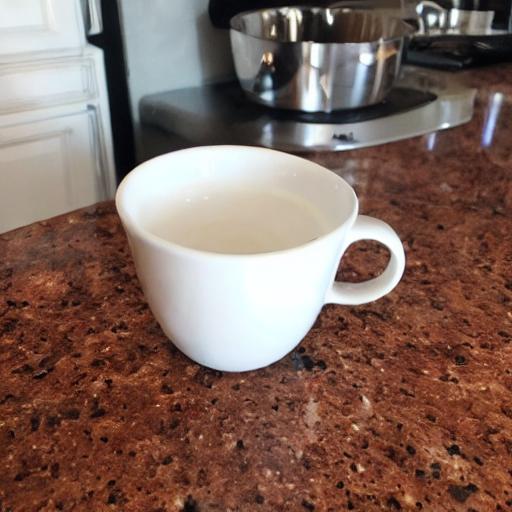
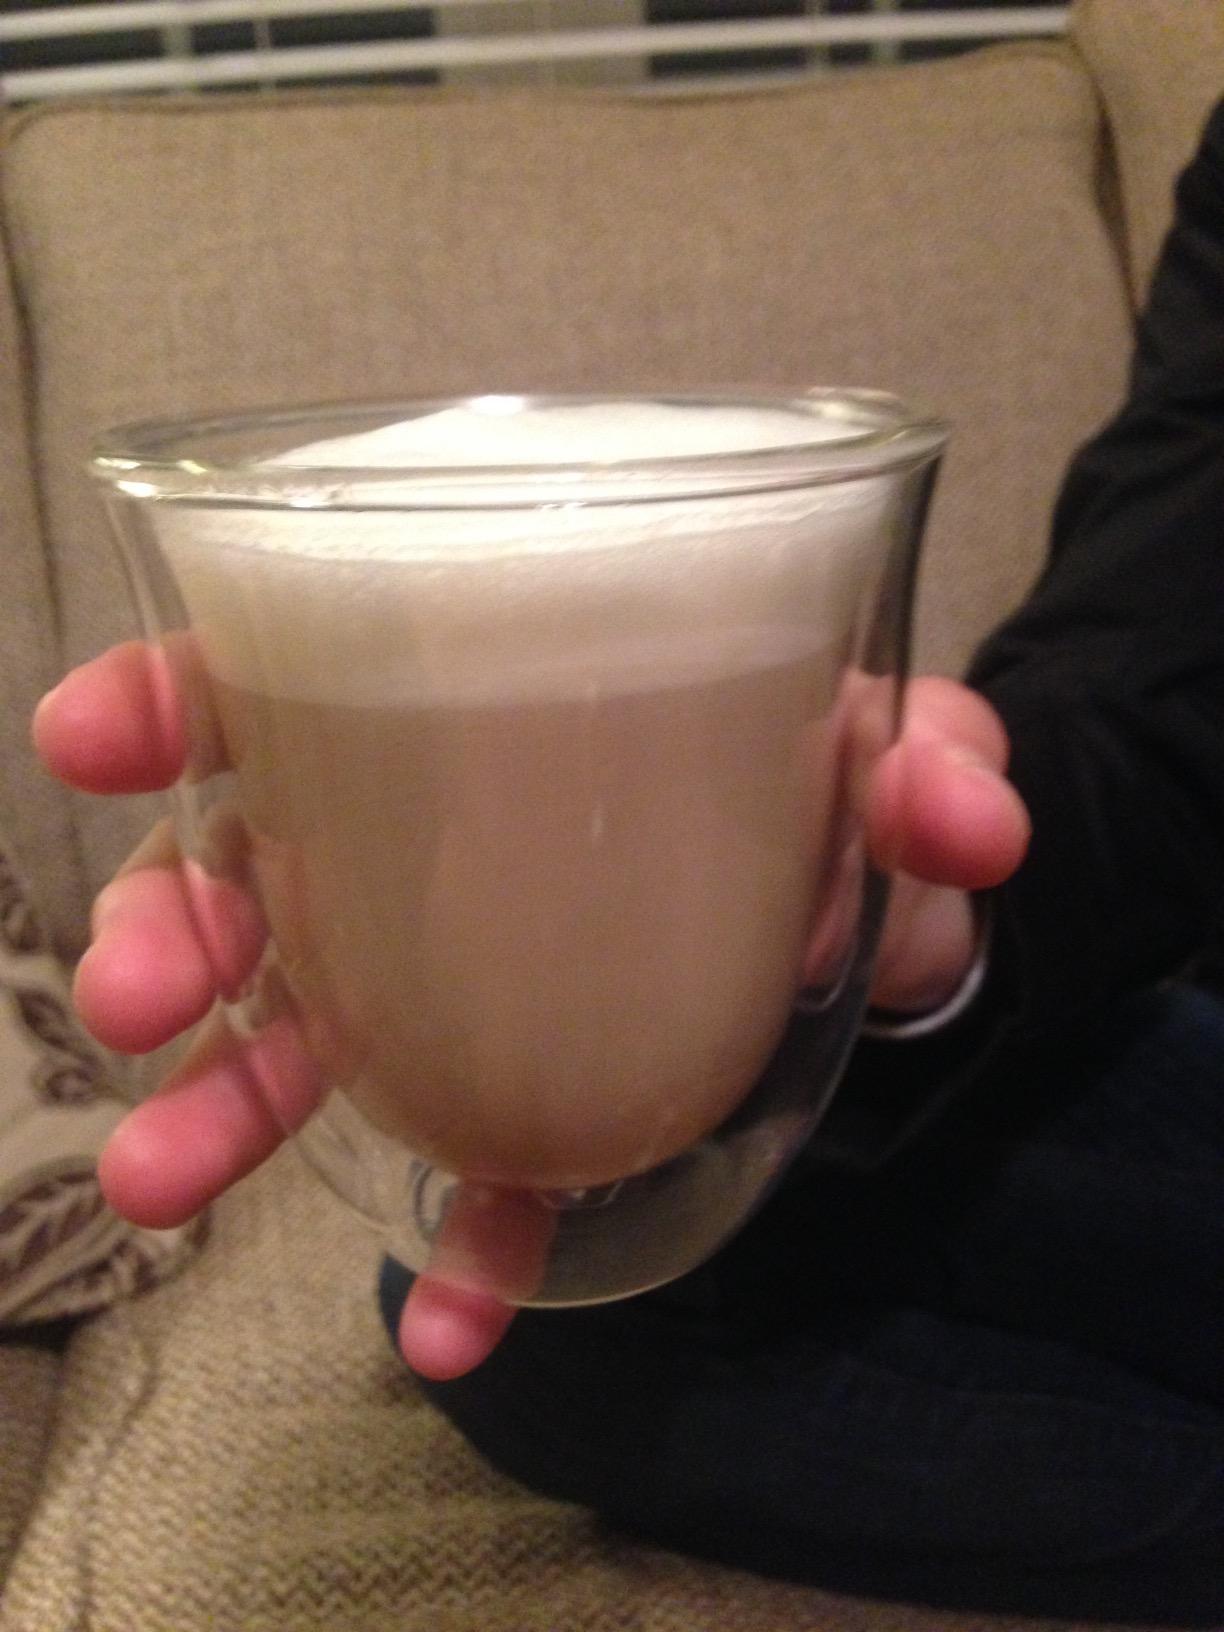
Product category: items_mug
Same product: no